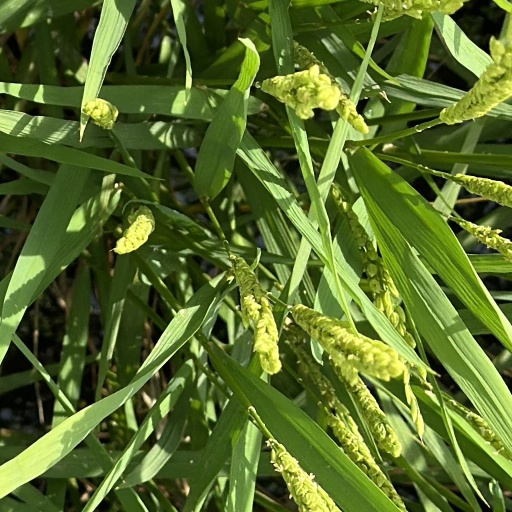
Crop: rice